Kadyny

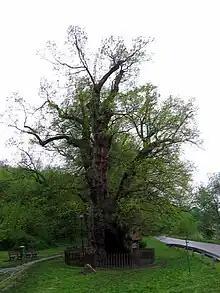
Bażyński Oak

In the 11th-13th century a Baltic Prussian stronghold was located at the Klasztorna Góra ("Monastery Hill"). The "terra Cadinensis" in Prussia was first mentioned in a 1255 deed. It was allegedly named after Cadina, a daughter of an Old Prussian chief. Actually Old Prussian "kudas" means "hardship" or "wilderness". Named "Kudien" in 1354, the Teutonic Knights of the Elbing commandry had built a "Vorwerk" estate near the site of a former Prussian fortress, where they held court over the native Pogesanian inhabitants in the area. From 1431 the Kadyny ("Cadinen") manor was owned by Jan Bażyński, leader and co-founder of the Prussian Confederation, upon the request of which Polish King Casimir IV Jagiellon incorporated the region to the Kingdom of Poland in 1454, and then Polish governor of the region, who fought on the Polish side during the subsequent Polish–Teutonic Thirteen Years' War. The over 700-years old Bażyński Oak, a natural monument, in Kadyny is named after Jan Bażyński.